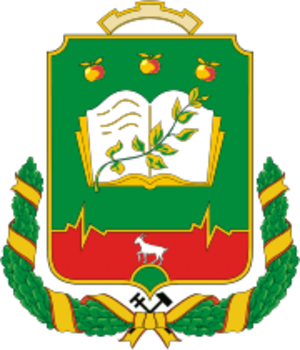
Mitchourinsk est une ville de l'oblast de Tambov, en Russie, et le centre administratif du raion de Mitchourinsk. Sa population s'élevait à 96 606 habitants en 2014.